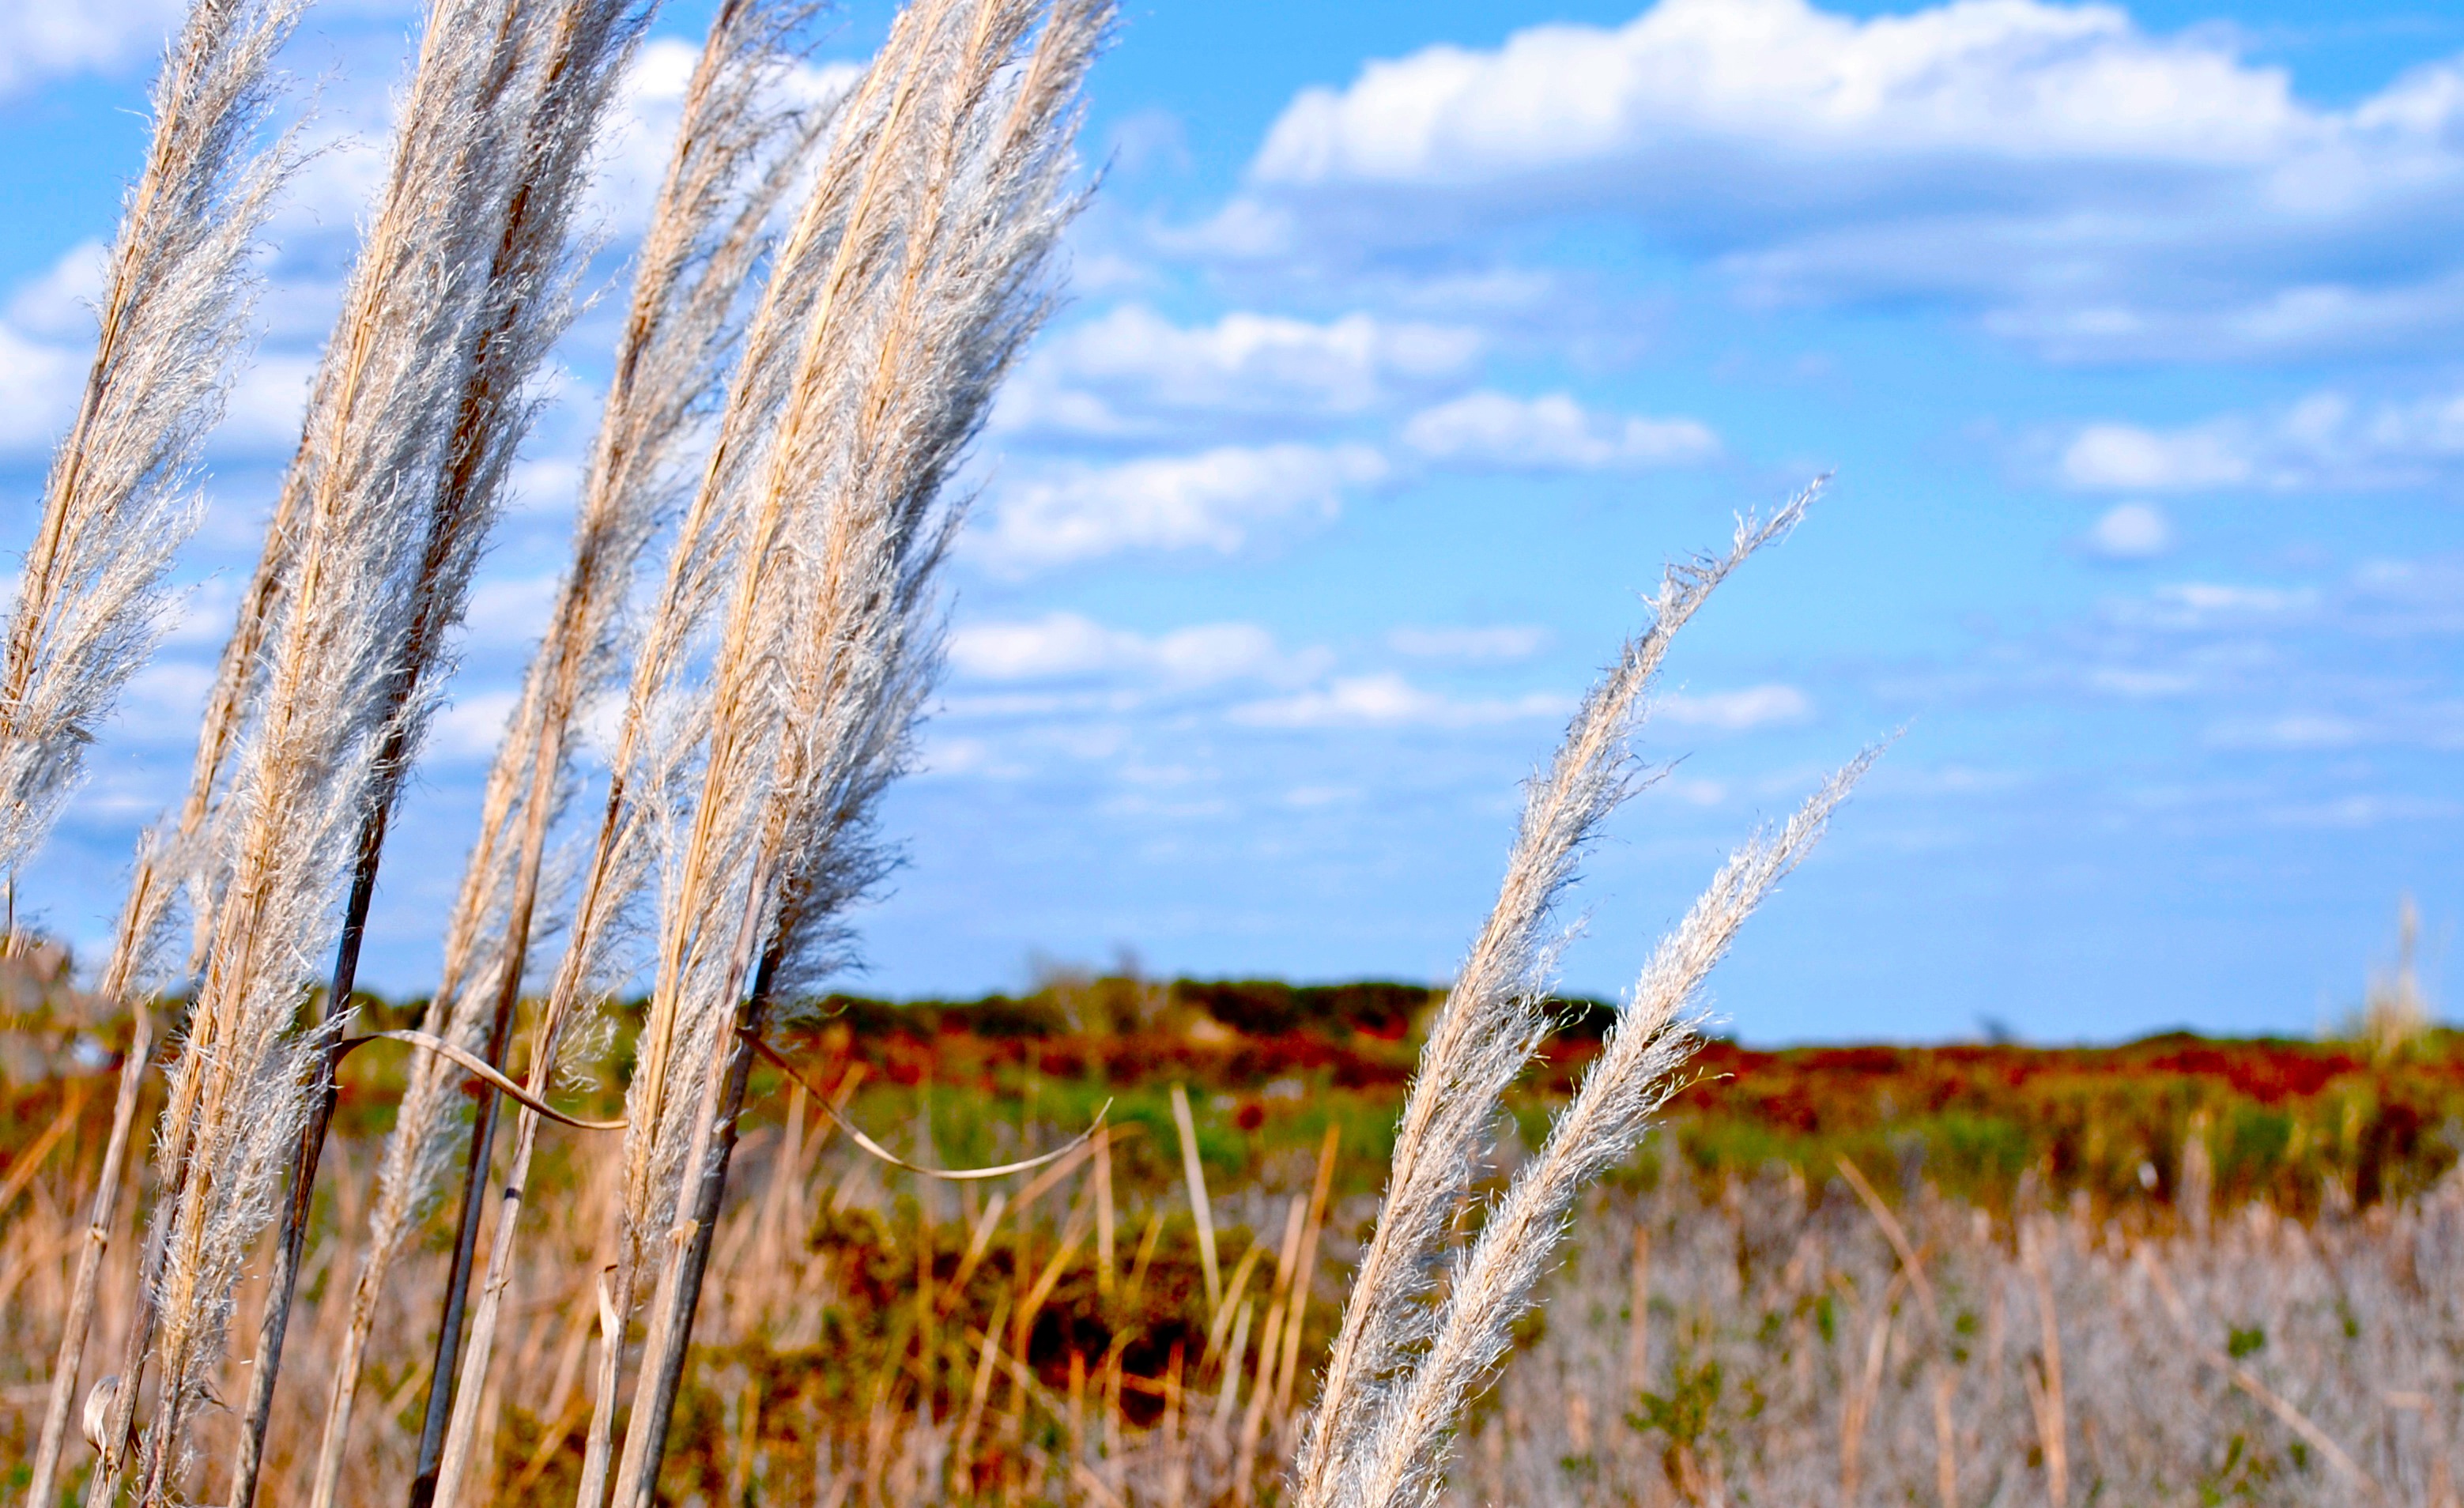
tree, nature, grass, branch, plant, sky, field, meadow, wheat, prairie, sunlight, flower, wind, crop, autumn, agriculture, grassland, habitat, ecosystem, rural area, flowering plant, natural environment, grass family, land plant, phragmites